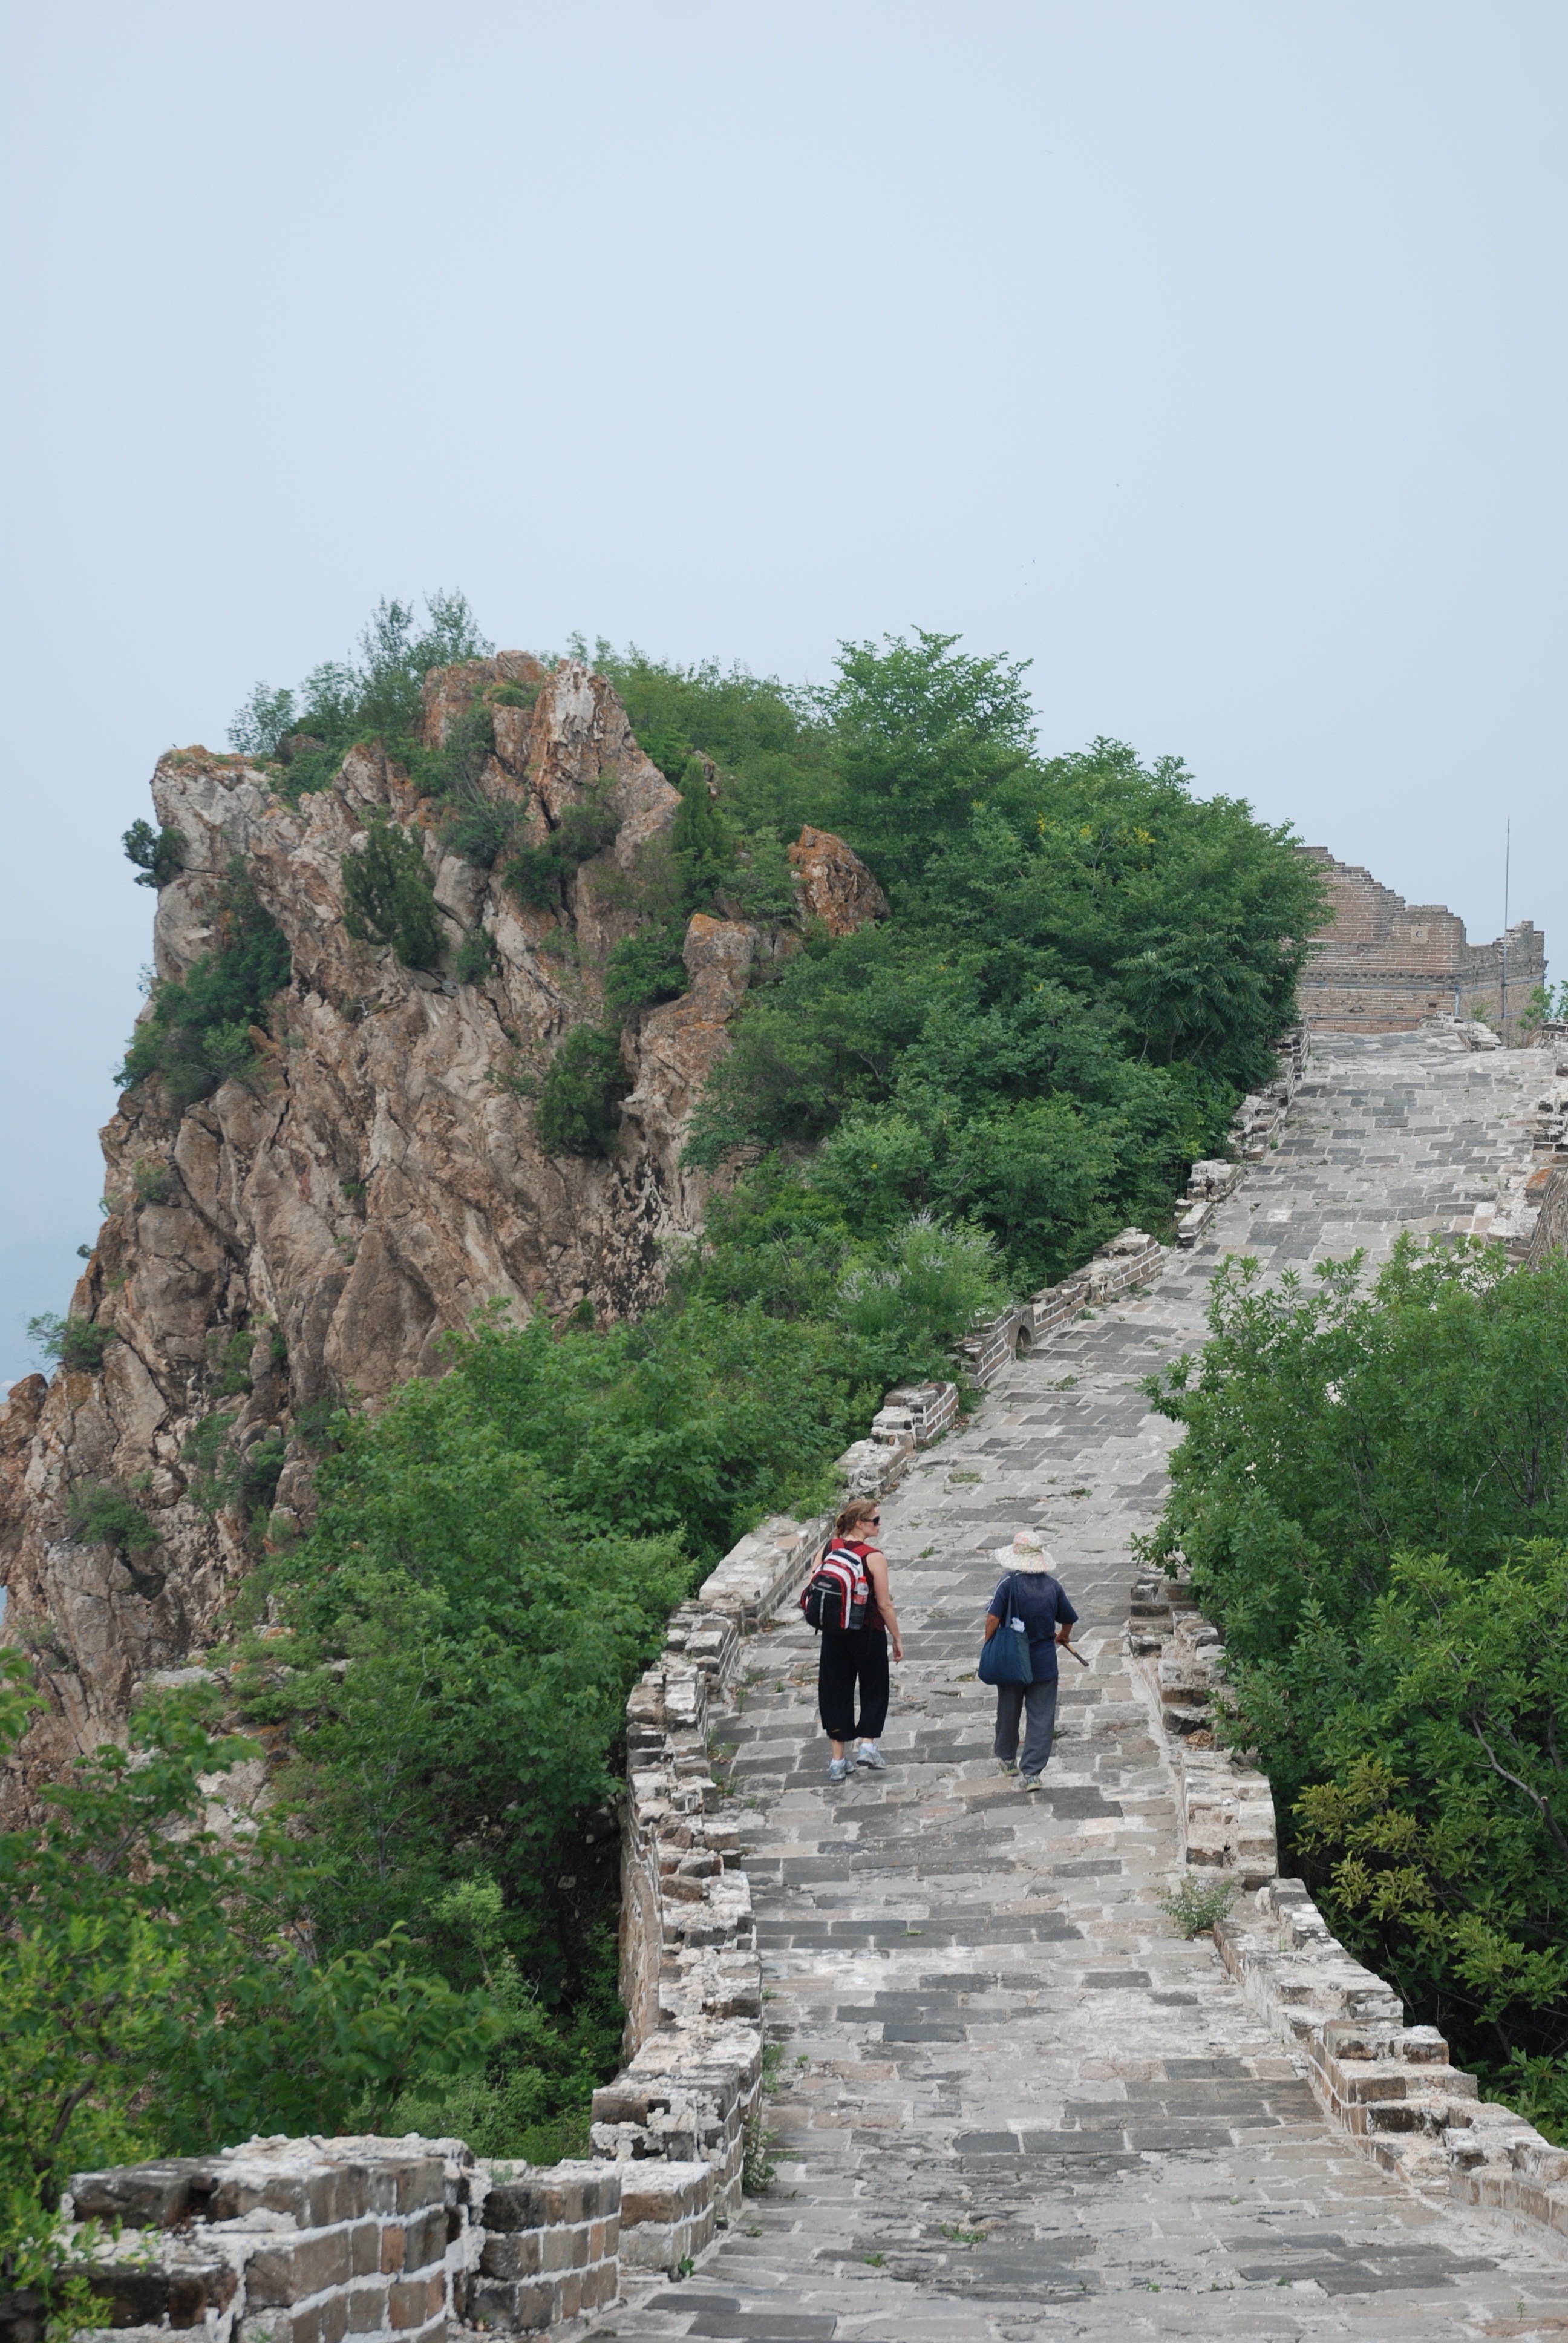
sea, coast, rock, mountain, vacation, cliff, chinese, asia, fortification, tourism, terrain, waterway, great wall, geology, beijing, ruins, great wall of china, famous, china, wadi, ancient history